Avrohom Yaakov Friedman (third Sadigura rebbe)

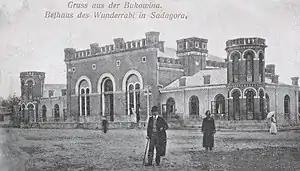
The Sadigura synagogue in Sadhora

Upon his father's death in 1907, he and his brothers all became Rebbes, making their courts and conducting their "tishen" in different halls in the great Sadigura synagogue. Rabbi Yisrael's eldest son, the "Kedushas Aharon", died six years later, in 1912, and was succeeded by his 16-year-old son, Rabbi Mordechai Sholom Yosef Friedman.